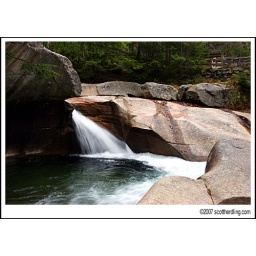
The basin from the white mountains in NH.